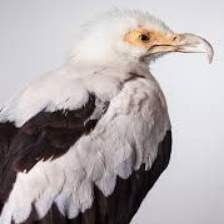
Species: PALM NUT VULTURE
Scientific name: GYPOHIERAX ANGOLENSIS
ImageNet parent category: vulture